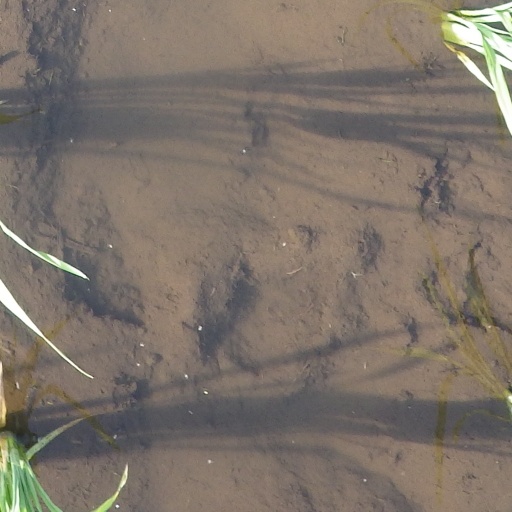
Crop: rice